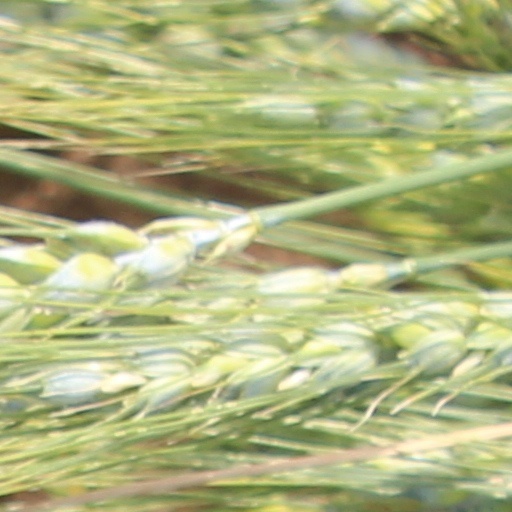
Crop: wheat